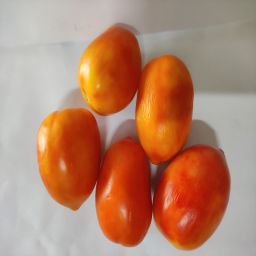
Crop: Tomato
Quality: Ripe